2017–2018 Spanish constitutional crisis

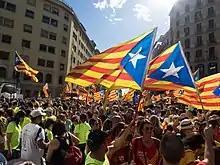
Pro-independence supporters during a rally on 11 September 2017

On 6 September 2017, the ruling Junts pel Sí (JxSí) coalition and its parliamentary partner, the Popular Unity Candidacy (CUP), passed the Law on the Referendum on Self-determination of Catalonia in the Parliament of Catalonia that was to provide the legal framework for the intended independence referendum scheduled for 1 October. The way in which the law had been pushed through Parliament and the clear unconstitutionality of the law became an issue of controversy. Catalan opposition parties accused JxSí and CUP of fast-tracking the law through parliament, not allowing them to appeal the law before being put up to vote. In 2018, the Constitutional Court ruled that the rights of the opposition were indeed undermined. Shortly after the parliamentary vote, in which most of the opposition MPs walked out from the chamber without voting on the bill, the Catalan regional government signed the decree calling the referendum. On 7 September and under a similar procedure as the previous day, pro-independence lawmakers in the Parliament of Catalonia passed the Law of transitional jurisprudence and foundation of the Republic, aimed at superseding the Spanish Constitution and the Statute of Autonomy of Catalonia with a new legal framework should a simple majority vote 'Yes' to the independence choice with no minimum participation required. Besides its unconstitutional character, the law was criticized for being approved with a simple majority, in contrast with the two thirds needed to reform the Statute of Autonomy or the Spanish Constitution, the generous control it afforded the executive power over the new judicial branch and the extensive degree of immunity offered to the president of the new republic.